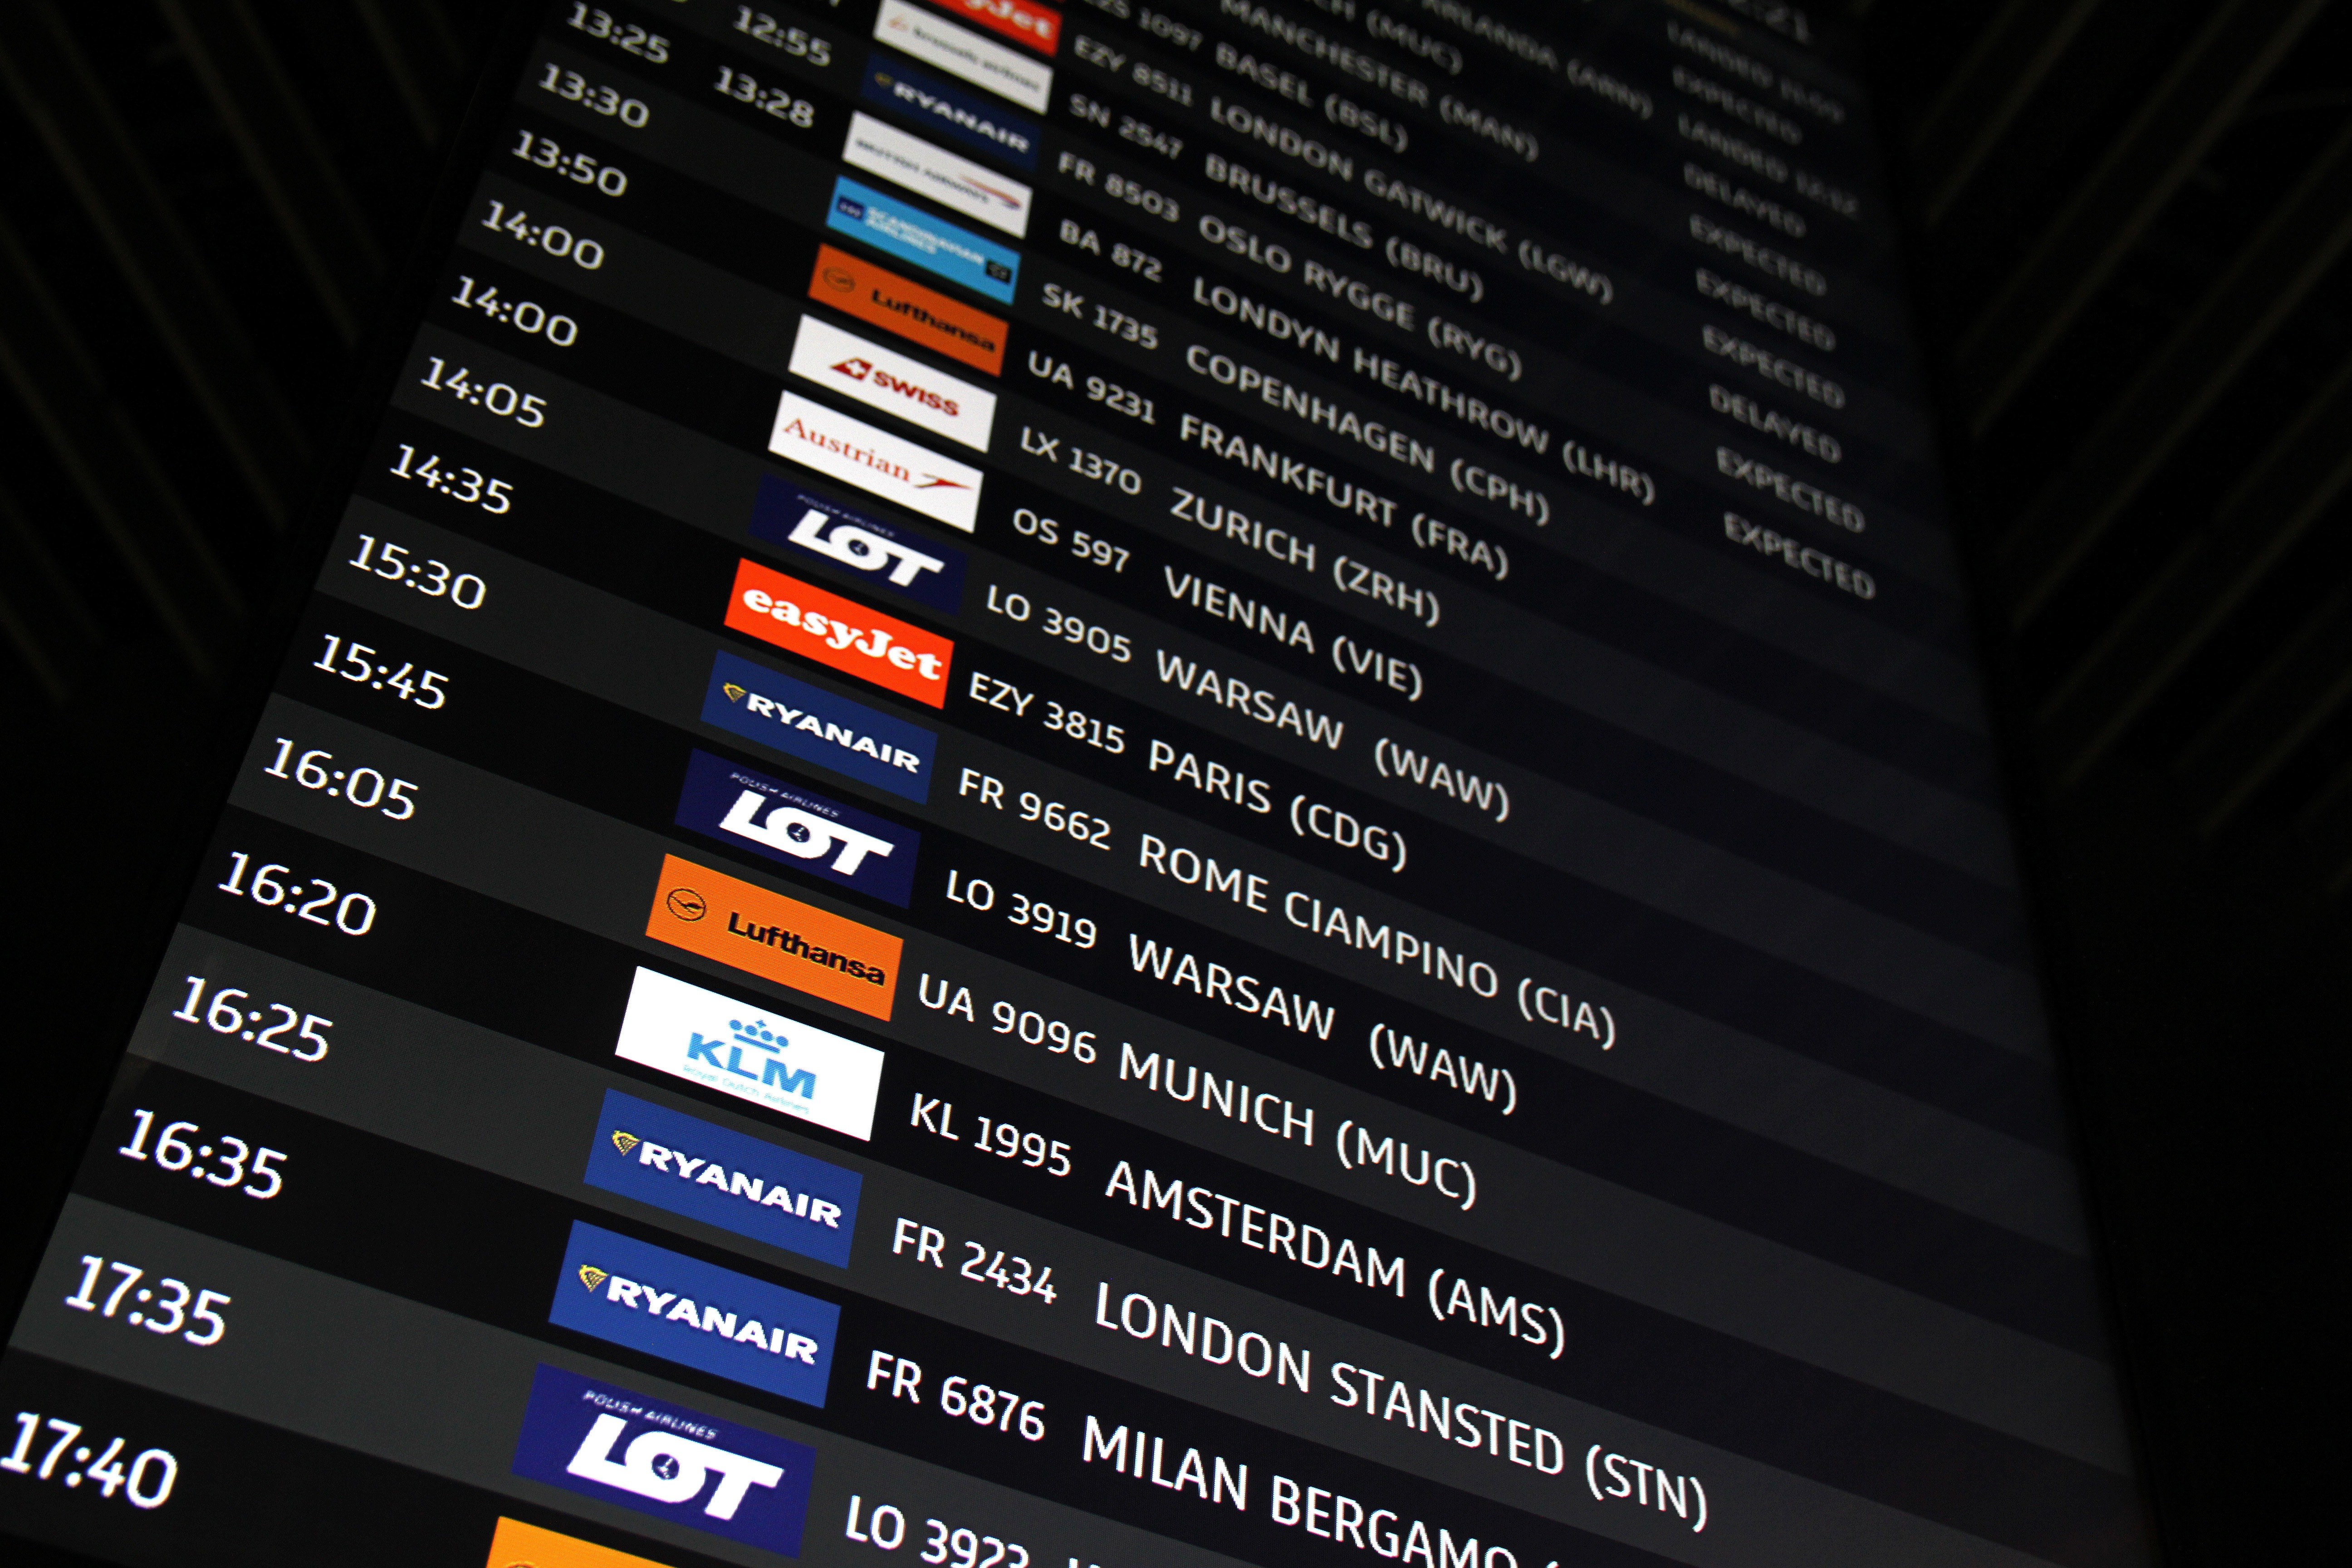
board, airport, travel, sign, line, brand, font, international, design, text, poland, john, paul, airlines, information, flights, presentation, polska, krakow, cracow, polish, lotnisko, balice, departures, arrivals, status, screenshot